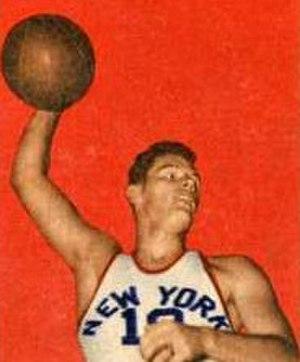
Leonard J. Knorek est un joueur américain de basket-ball, né le 15 juillet 1921 à Rossford, dans l'Ohio, et mort dans la même ville le 22 juillet 2003. Après une carrière universitaire avec les Bulldogs de l'Université DeSales et les Titans de Detroit Mercy, il intègre la nouvelle Basketball Association of America, qui devient ensuite la National Basketball Association. Il joue sous les couleurs des Knicks de New York, puis, de façon éphémère, des Bullets de Baltimore.